Augusta Bonaparte Gabrielli

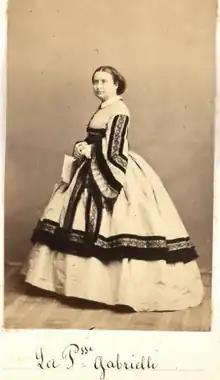

Augusta Amélie Maximilienne Jacqueline Bonaparte (9 November 1836 – 29 March 1900) was a French-Italian Napoleonic princess.